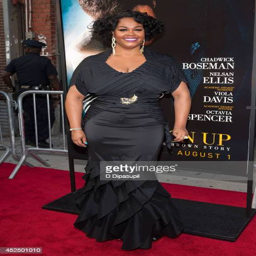
neo soul artist attends the premiere